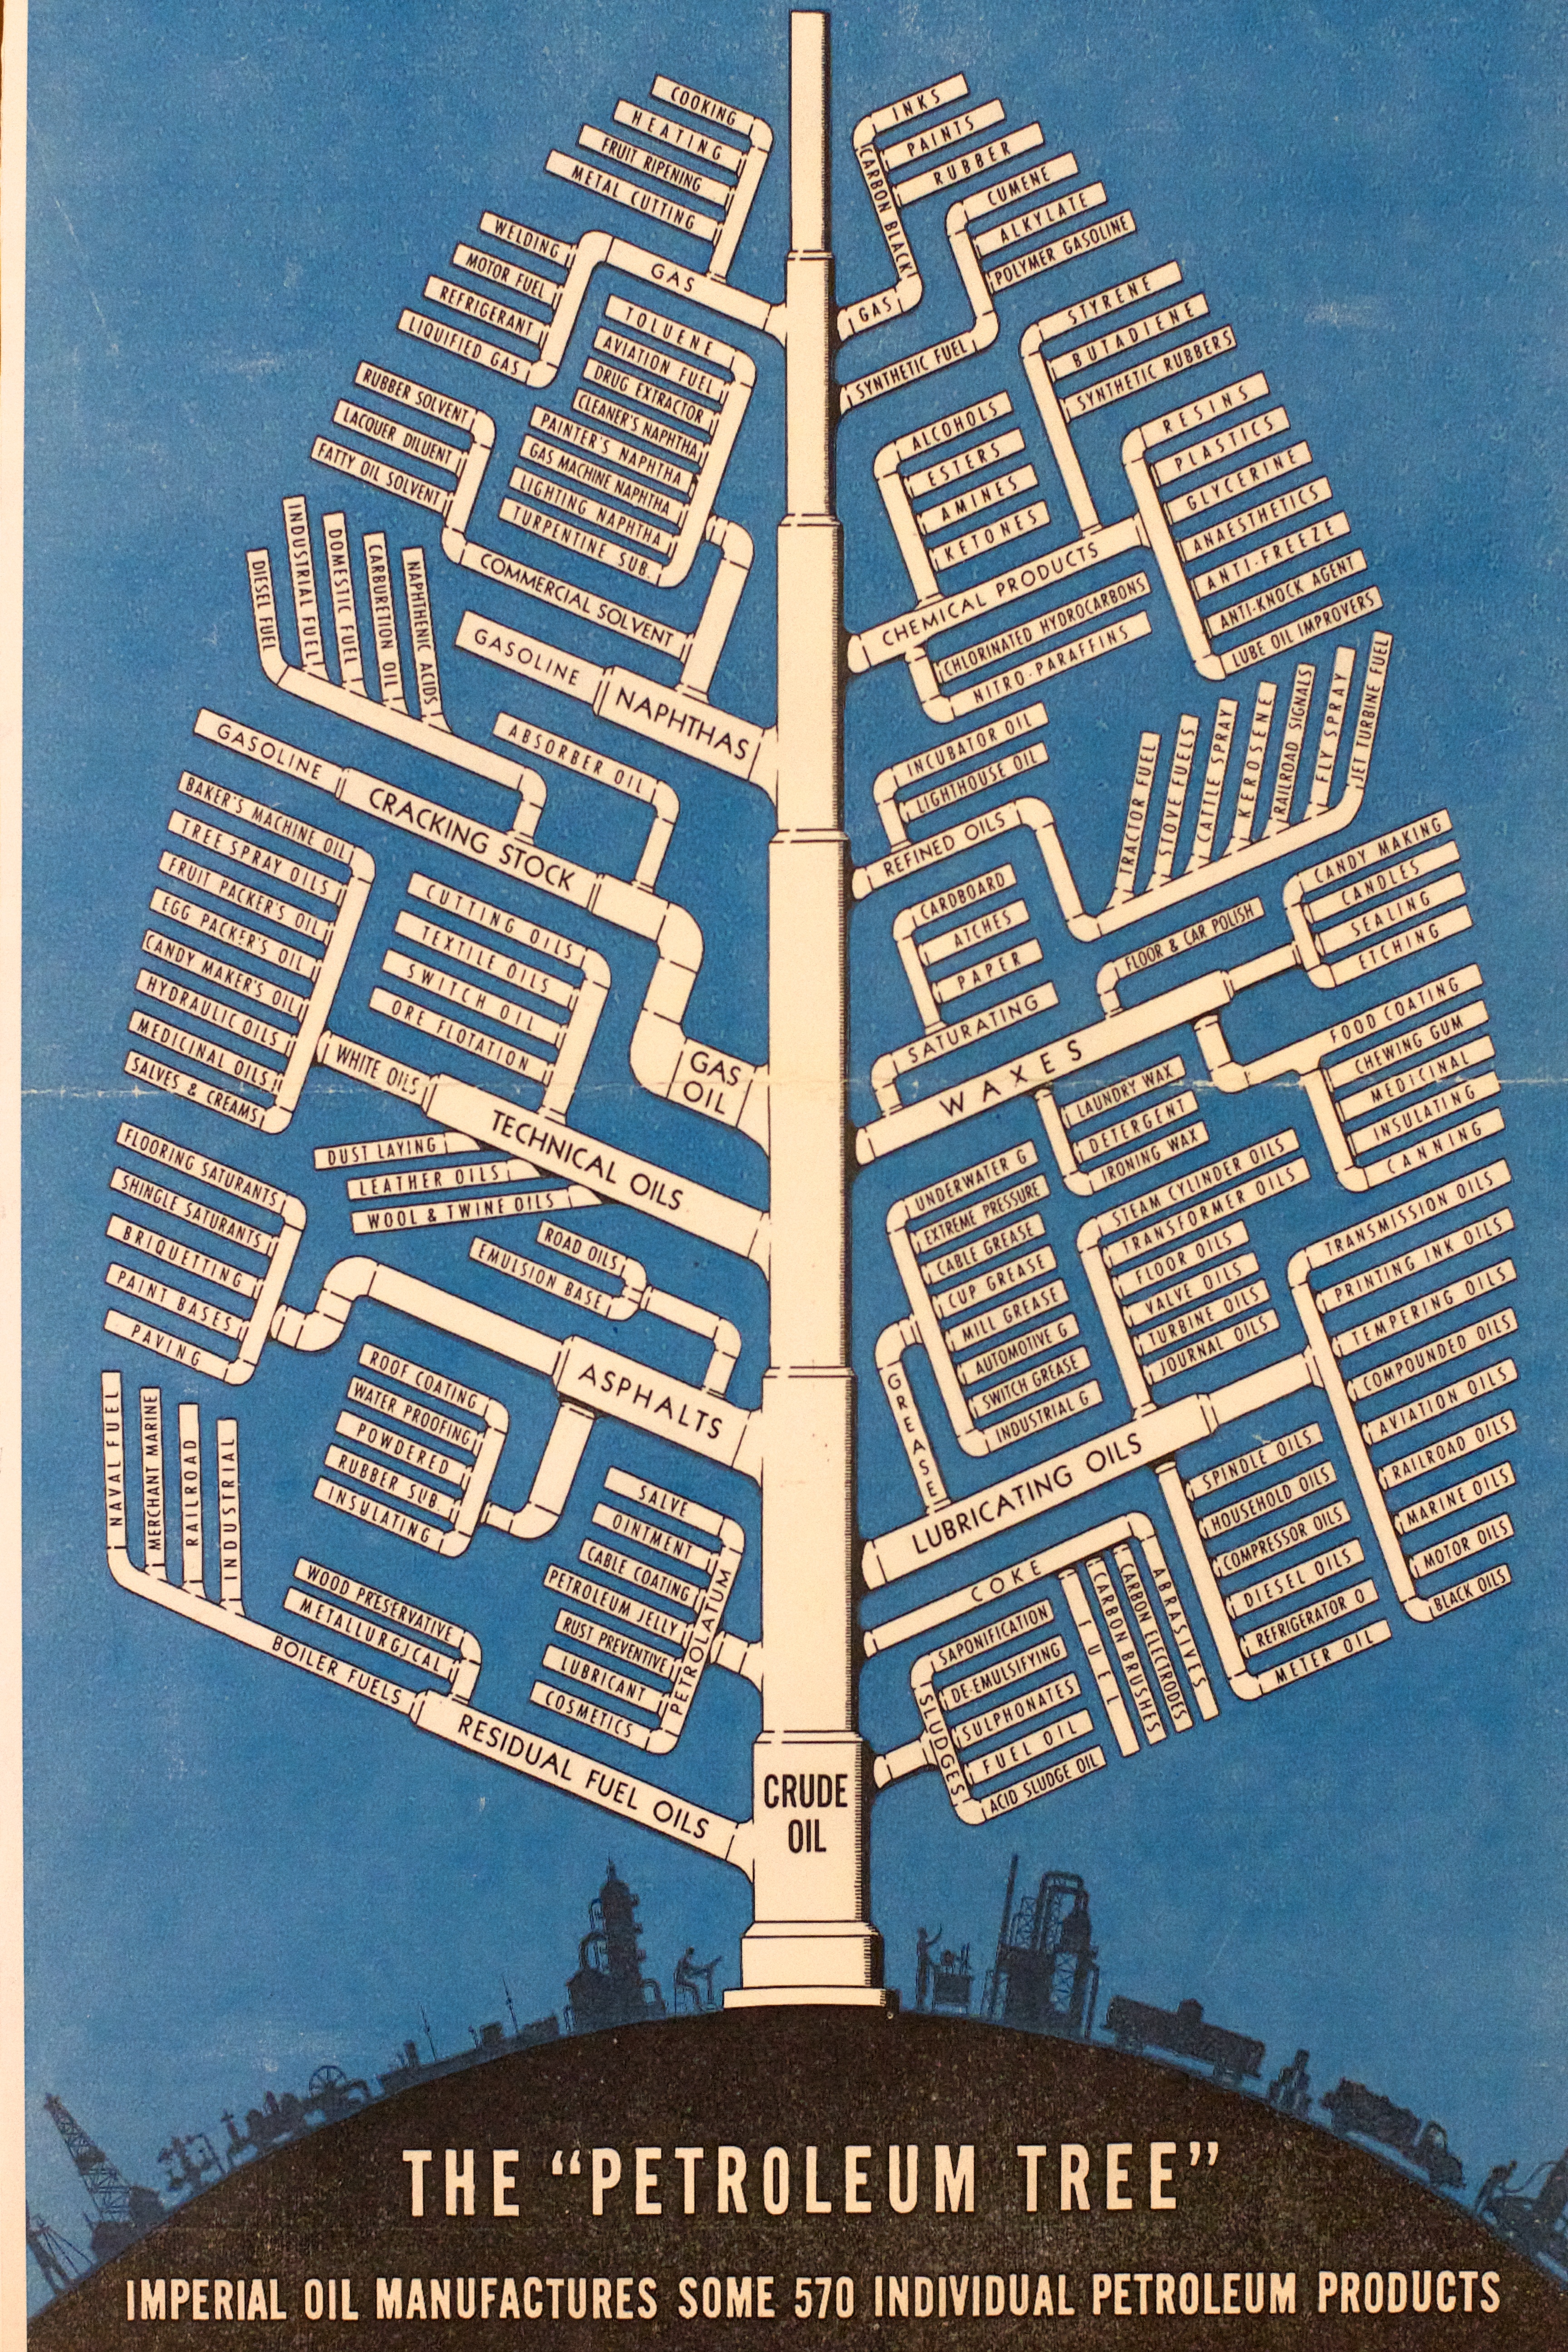
advertising, brand, font, art, illustration, poster, oil